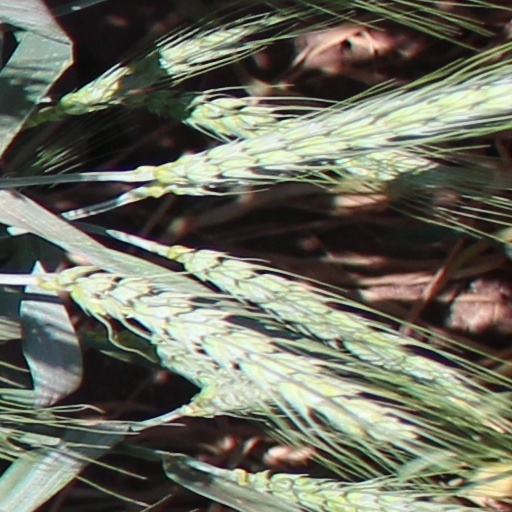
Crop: wheat